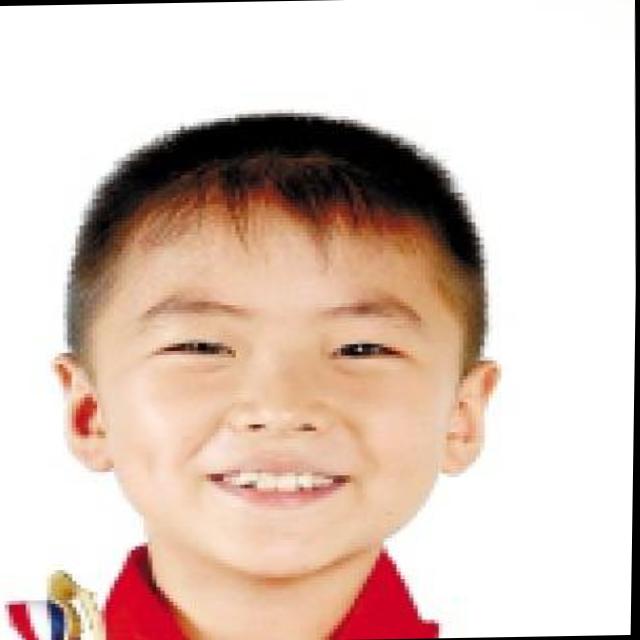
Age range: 0-12